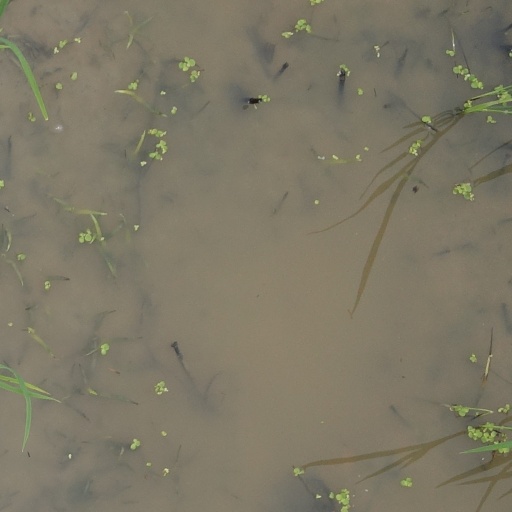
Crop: rice